Finland

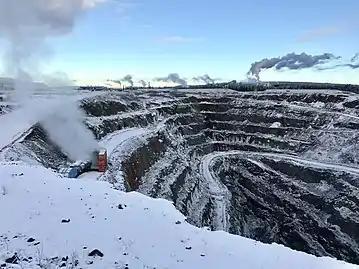
Kittilä Gold Mine, in Kittilä, Finnish Lapland, is the largest primary gold producer in Europe.

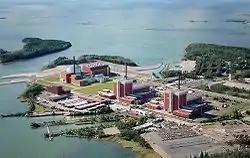
The Olkiluoto Nuclear Power Plant. Finland has five commercial nuclear reactors.

The retreating glaciers have left the land with morainic deposits in formations of eskers. These are ridges of stratified gravel and sand, running northwest to southeast, where the ancient edge of the glacier once lay. Among the biggest of these are the three Salpausselkä ridges that run across southern Finland.